Milton Kibbee

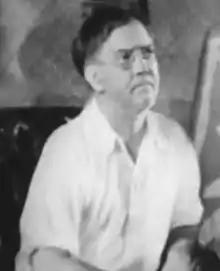
Kibbee in "Jungle Siren" (1942)

Milton Kibbee (born Milne Bryan Kibbee; January 27, 1896 – April 17, 1970) was an American film actor. He appeared in more than 360 films between 1933 and 1953. He was the brother of actor Guy Kibbee and the father of actress Lois Kibbee.